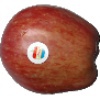
Label: Apple Red 1